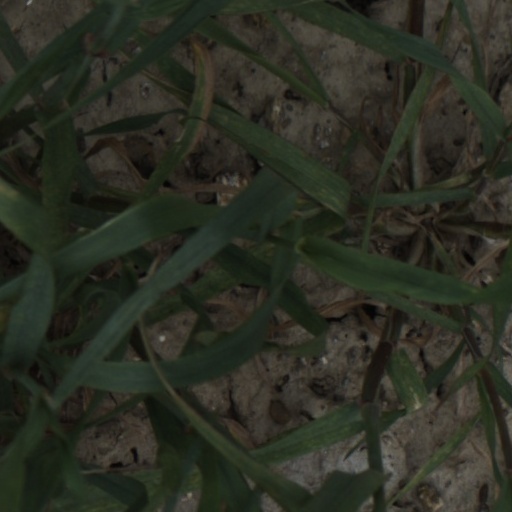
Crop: wheat